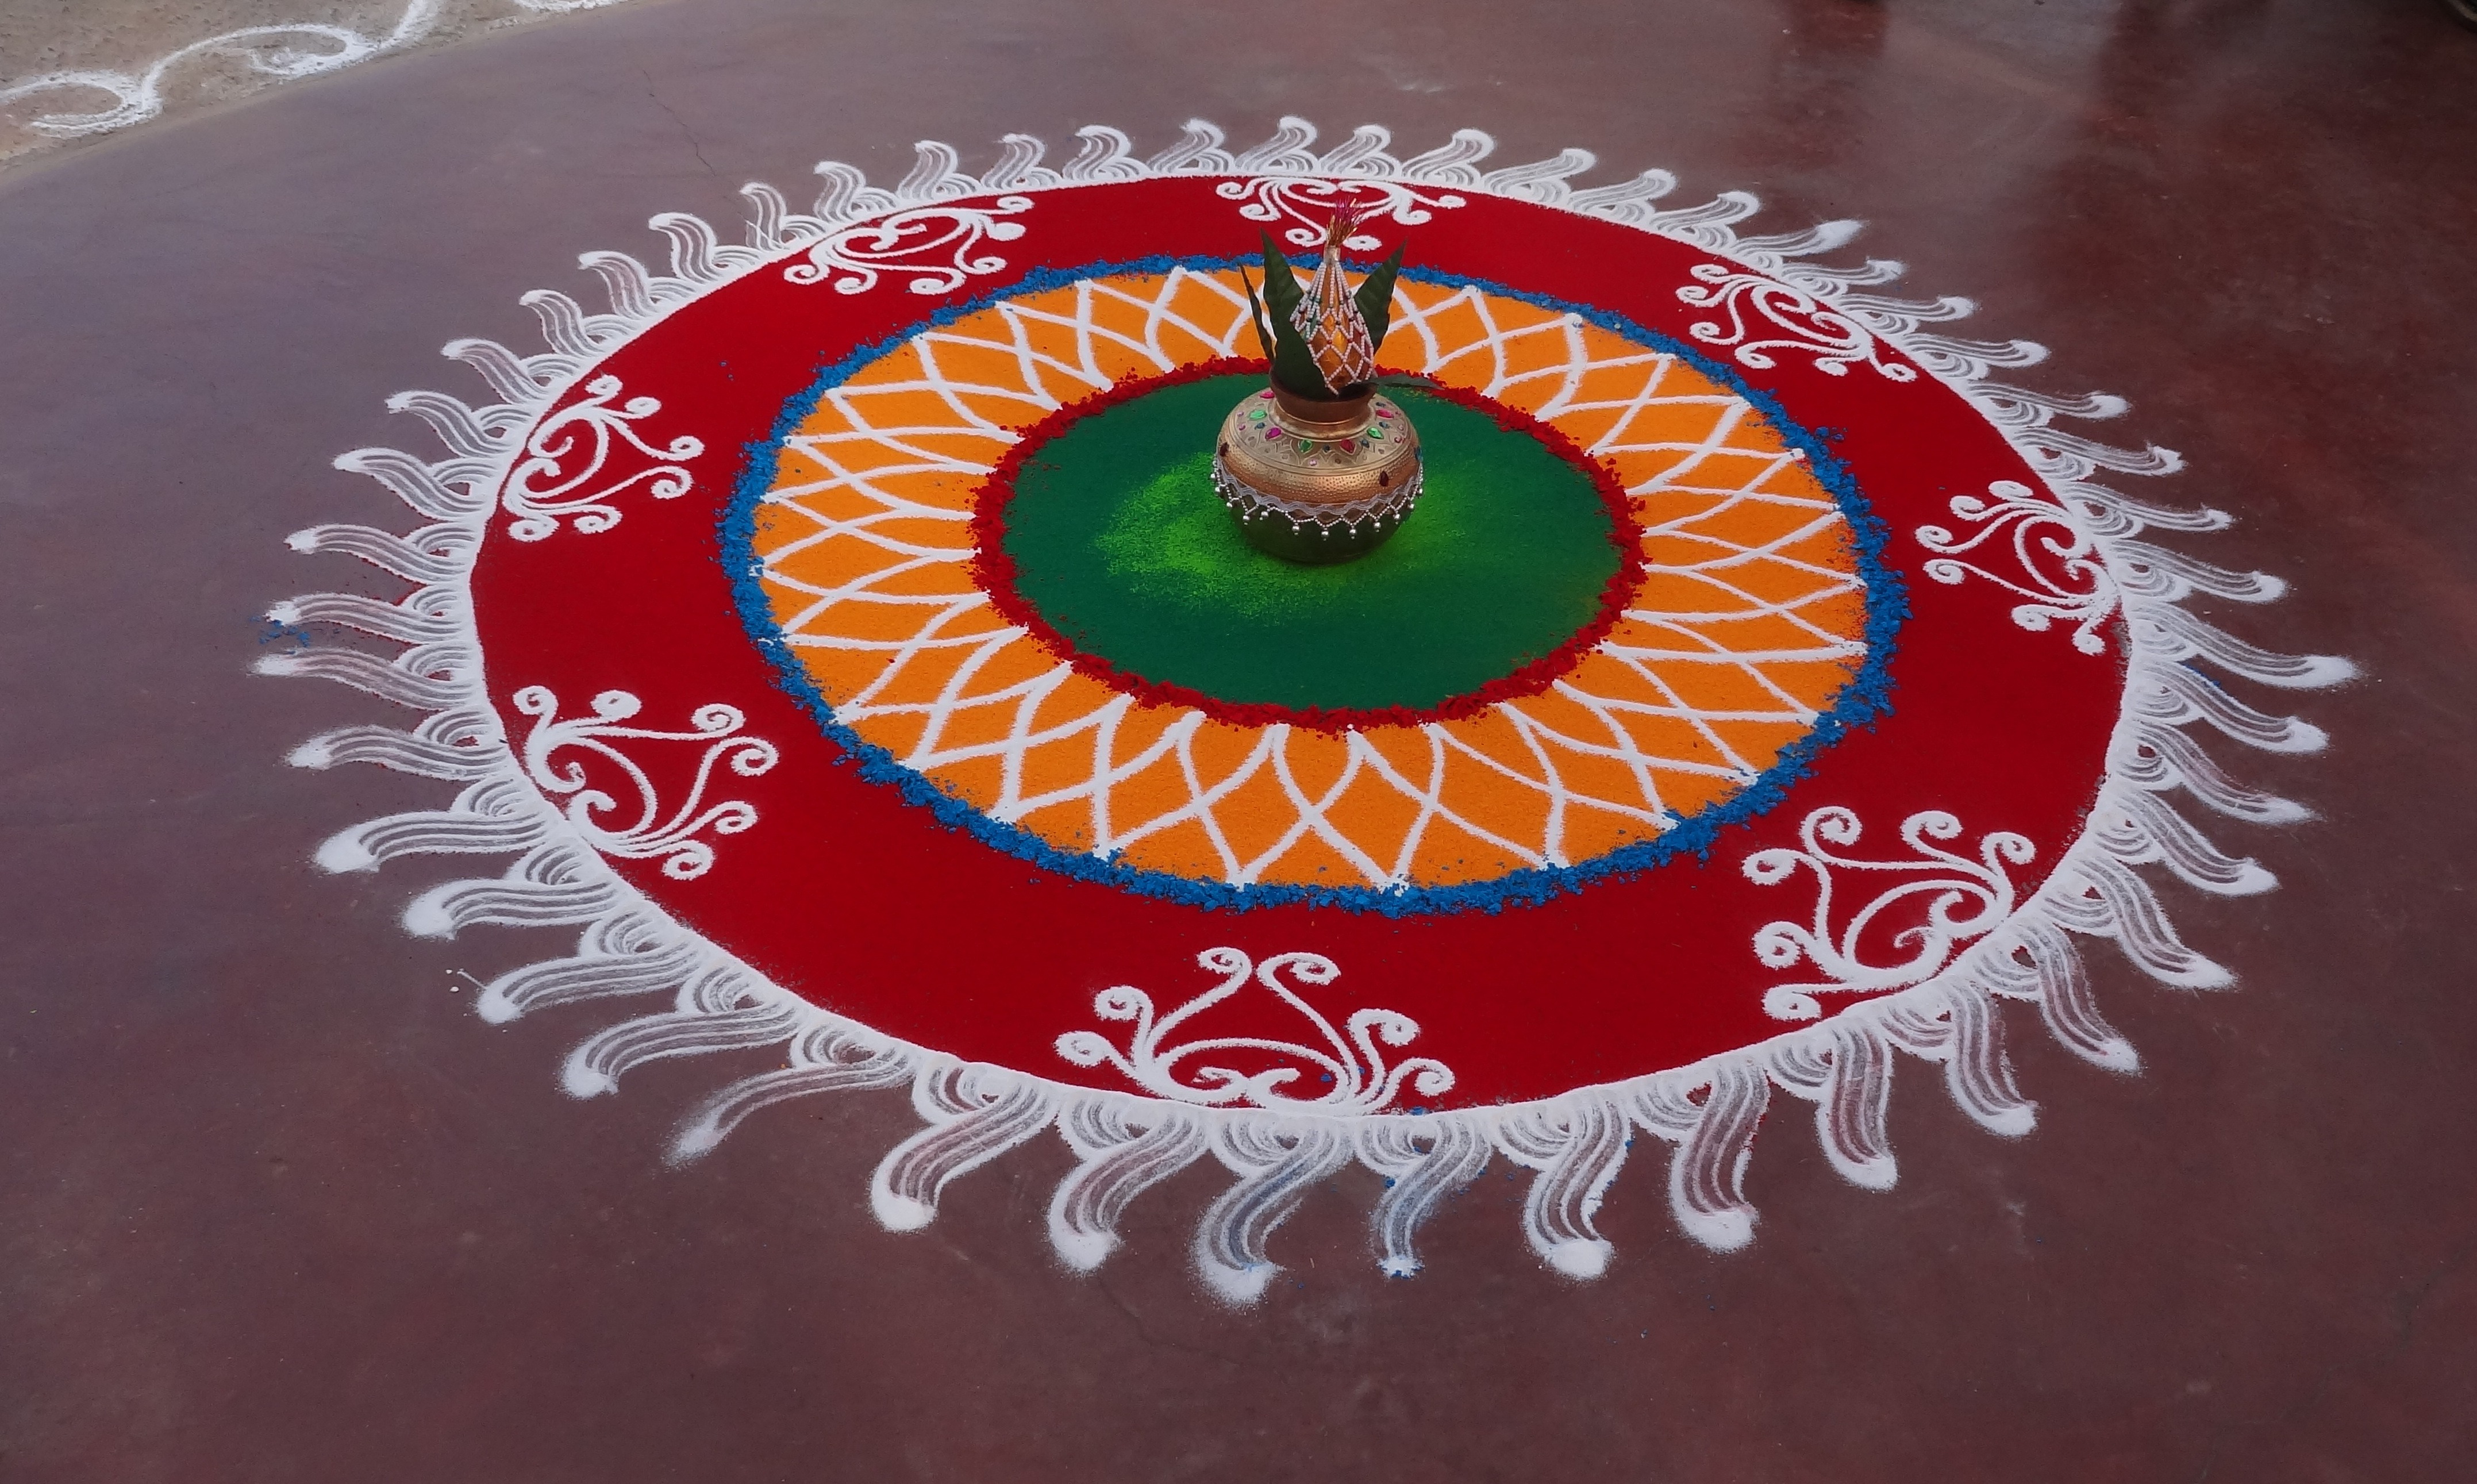
flower, decoration, food, red, color, religion, colorful, dessert, circle, festival, decorative, indian, traditional, rangoli